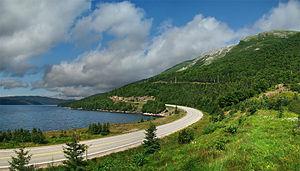
Parc National du Gros Morne, Ouest de Terre-Neuve, Canada. Le long de la Route 430 près de Rocky Cove.
Le parc national du Gros-Morne est un parc canadien, situé sur la côte occidentale de l'île de Terre-Neuve, dans la province de Terre-Neuve-et-Labrador à environ 700 km à l'ouest de Saint-Jean. Il est nommé d'après le Gros Morne, le second plus haut sommet de l'île.